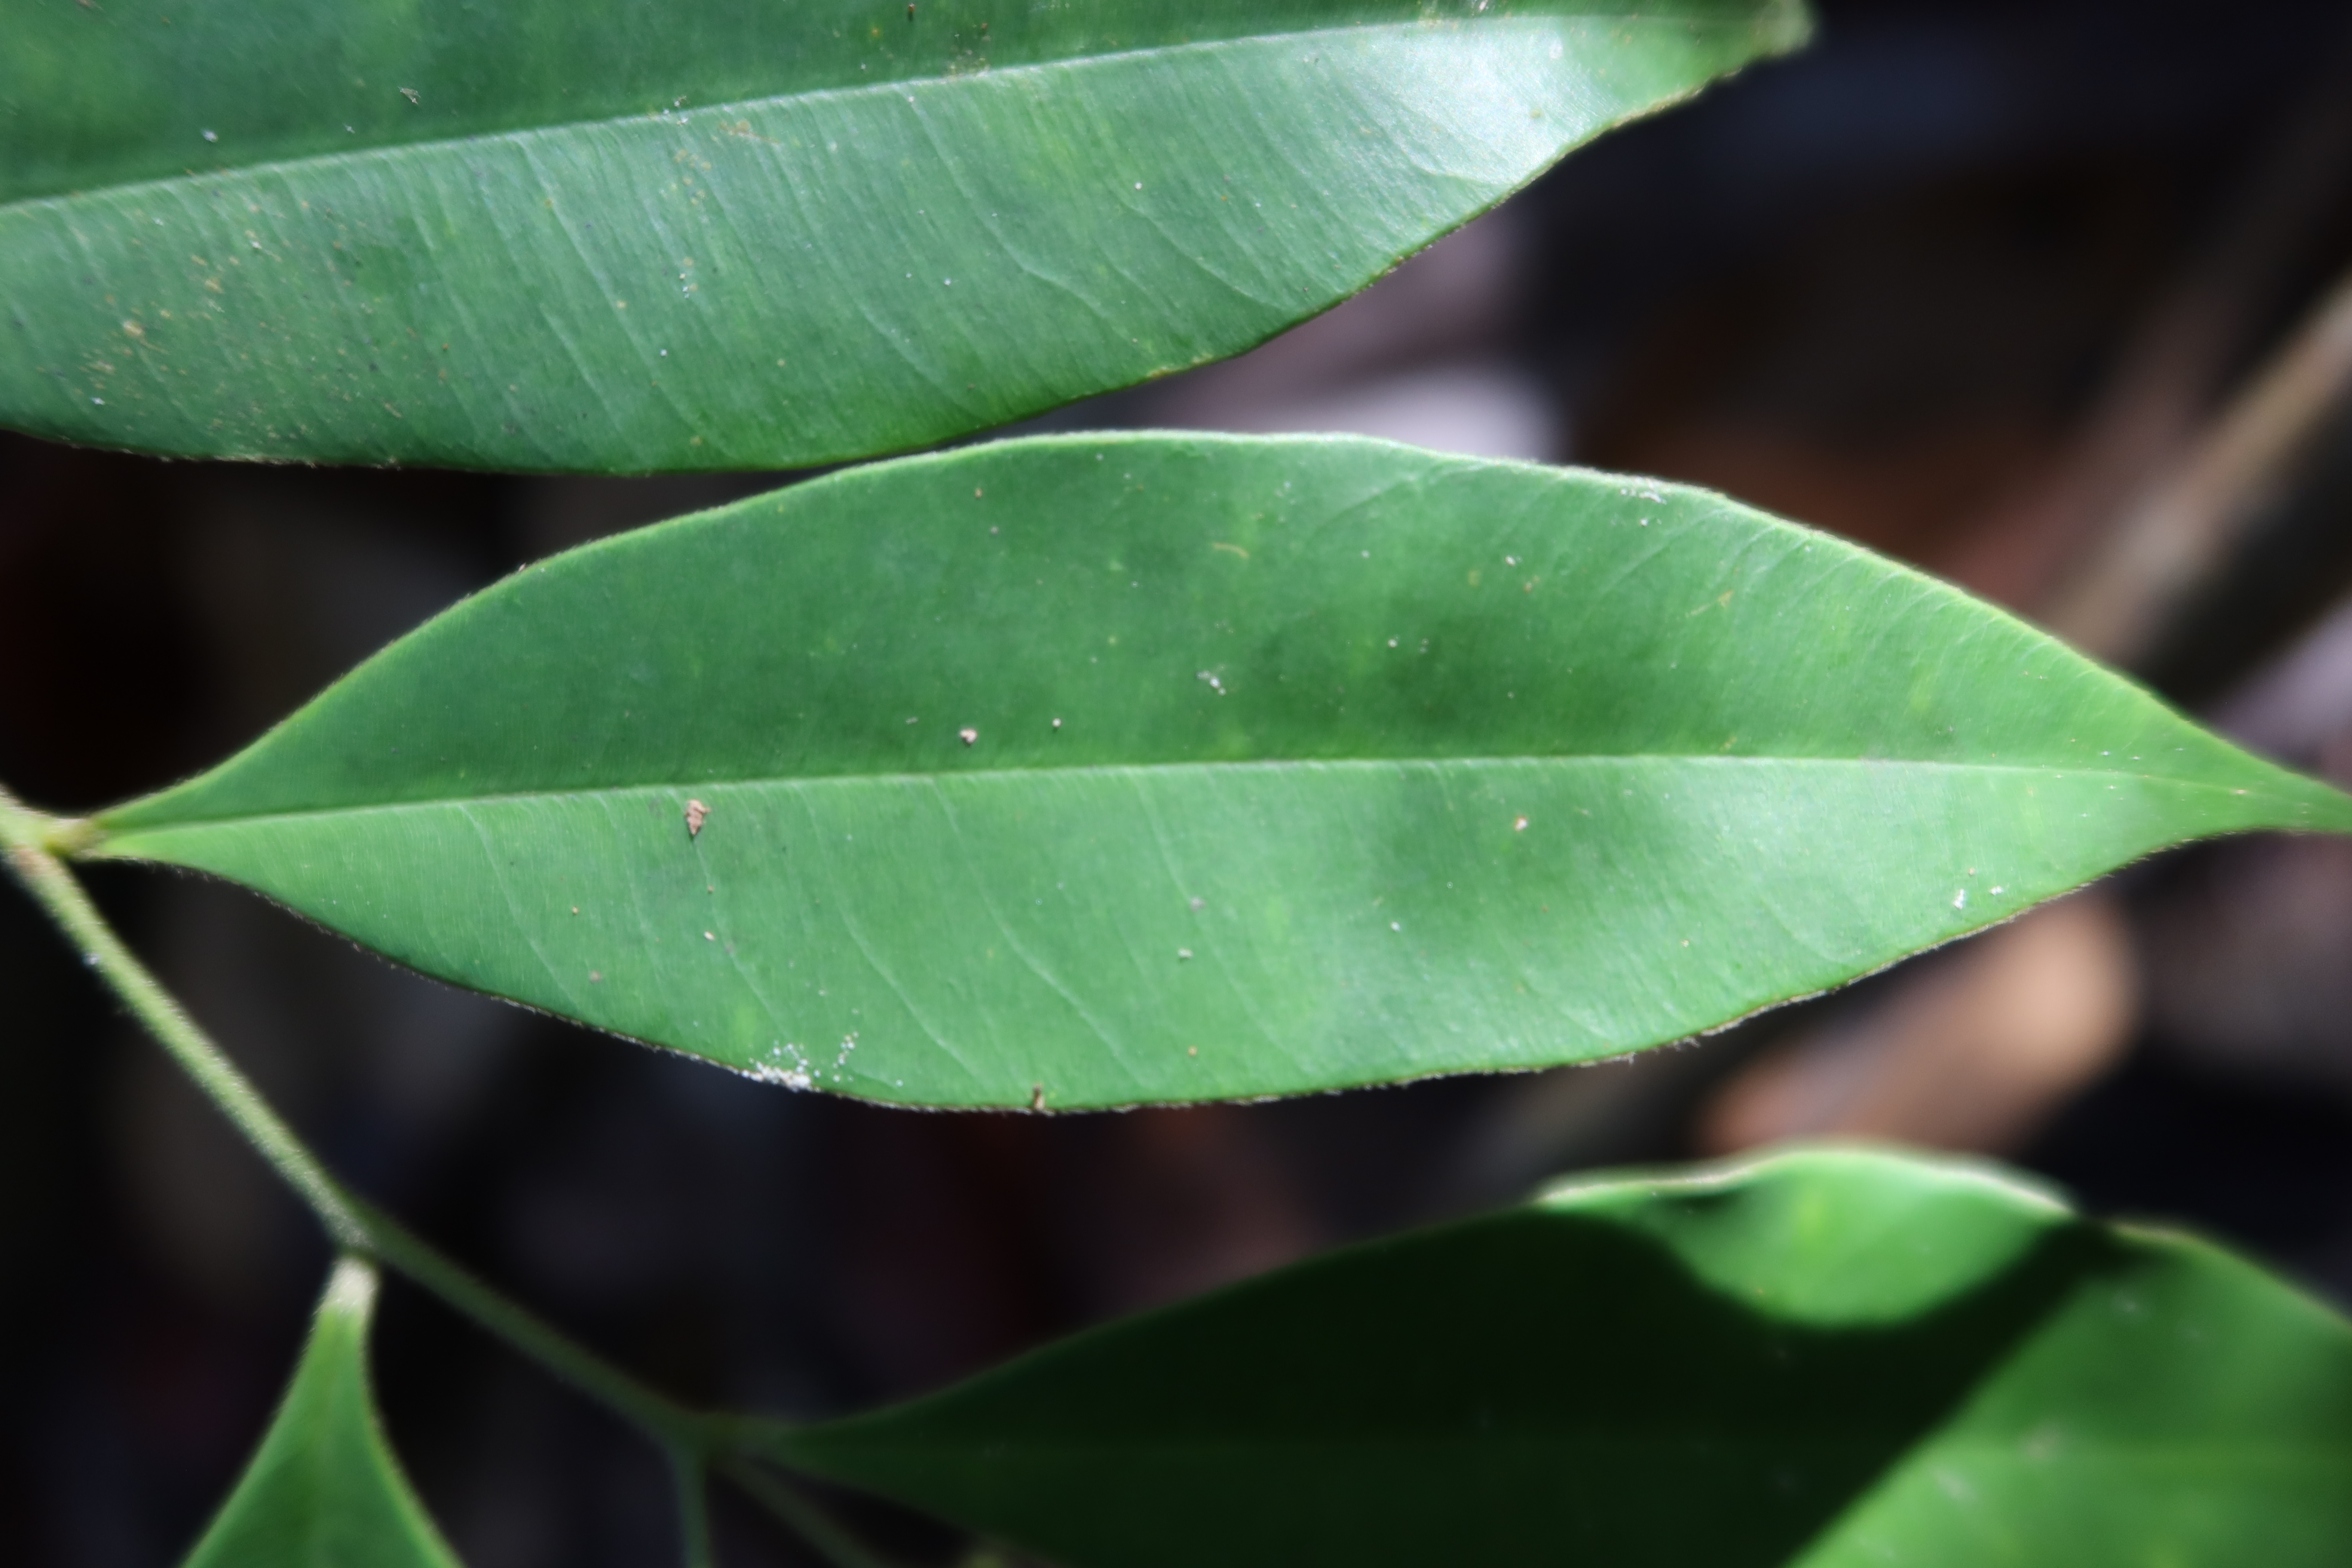
Label: Powdery mildew